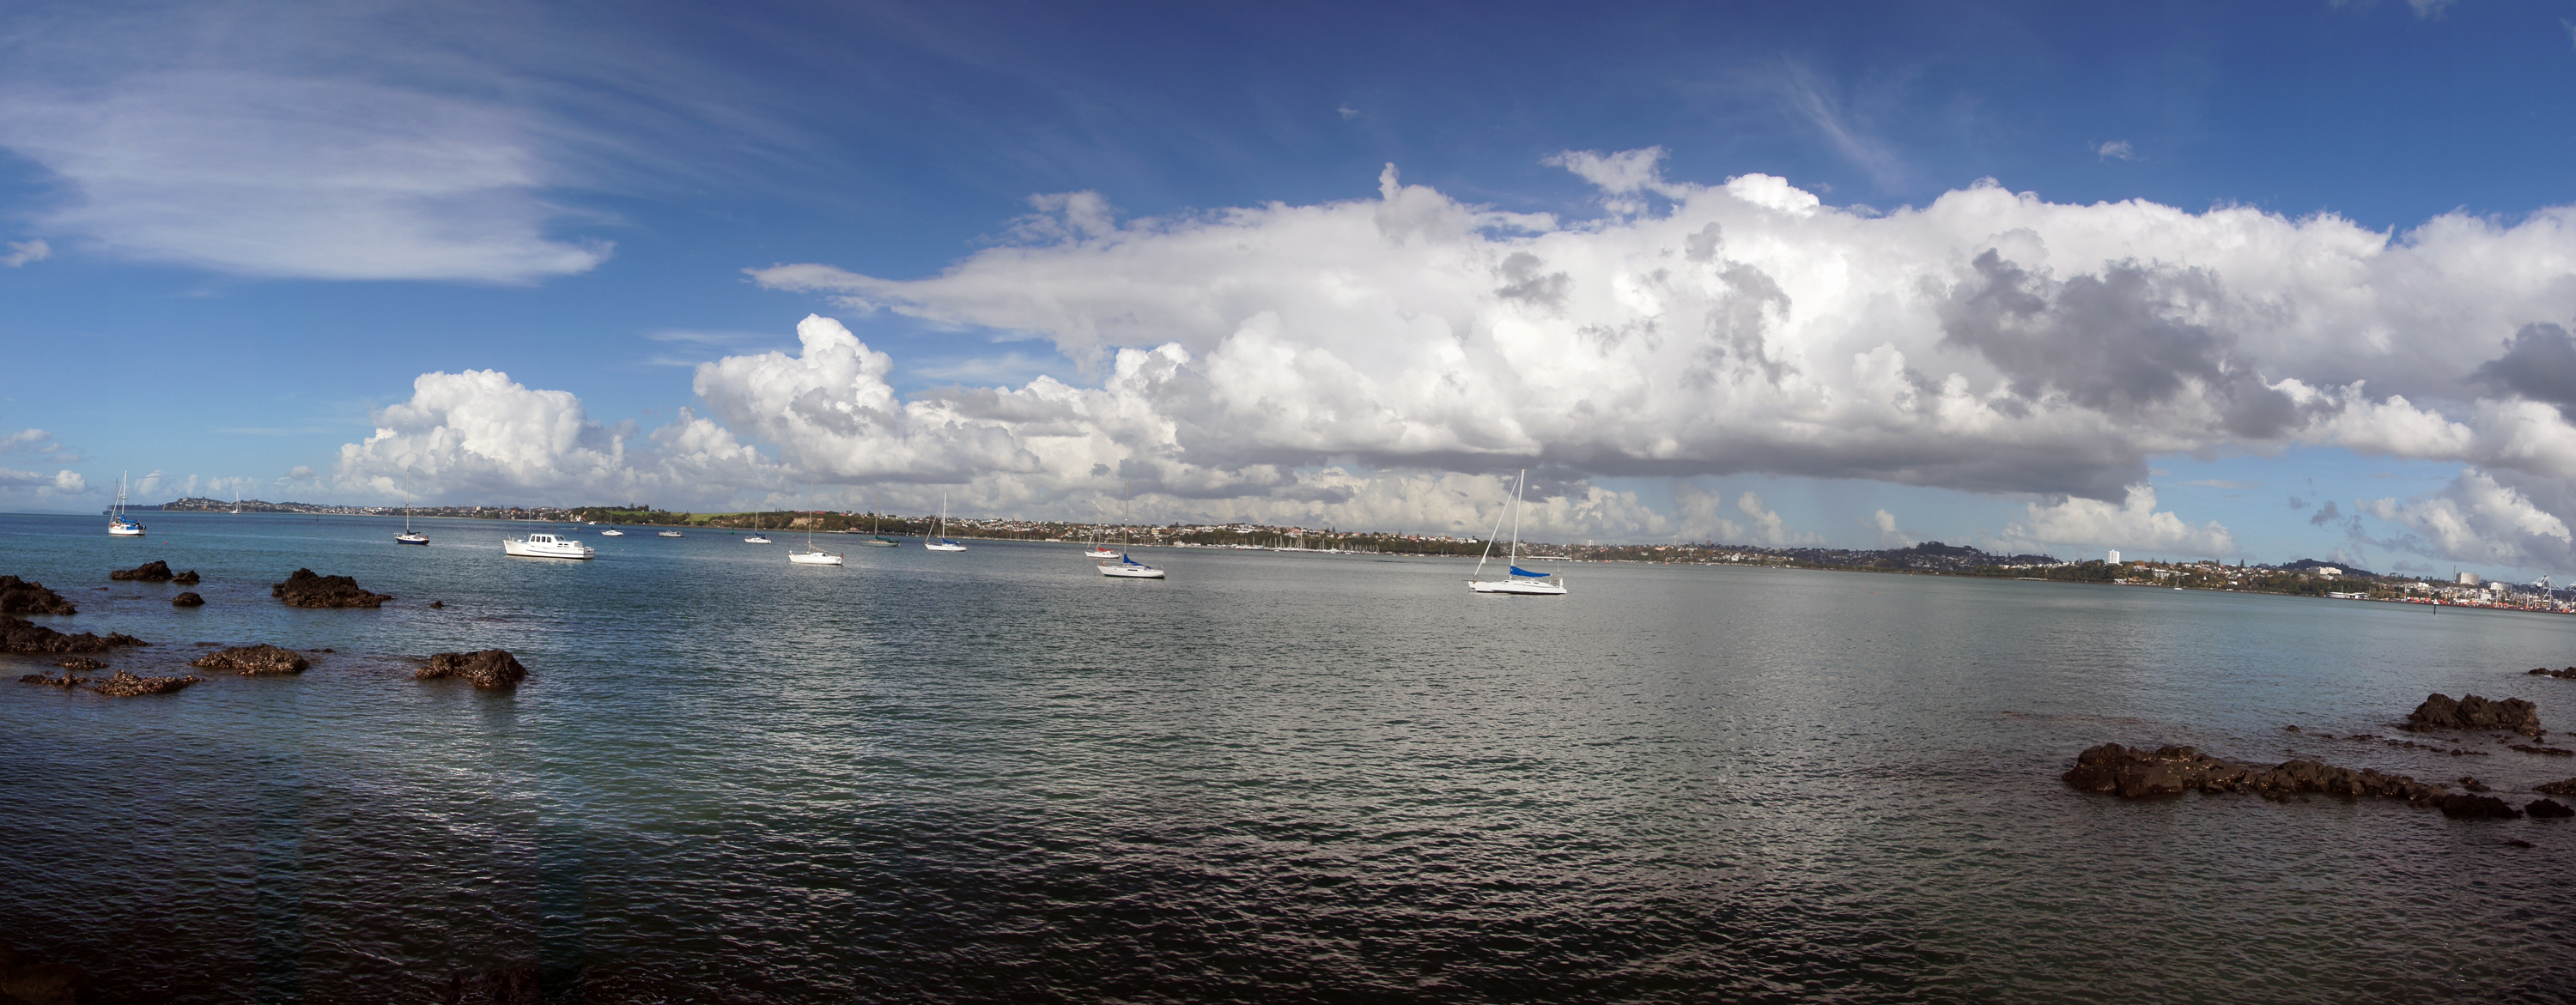
beach, sea, coast, water, ocean, horizon, cloud, sky, morning, shore, wave, lake, dawn, panorama, dusk, ice, reflection, weather, bay, body of water, auckland, sandybeach, devonportferry, aucklandharbour, devonport, waitemataharbour, meteorological phenomenon, atmospheric phenomenon, wind wave